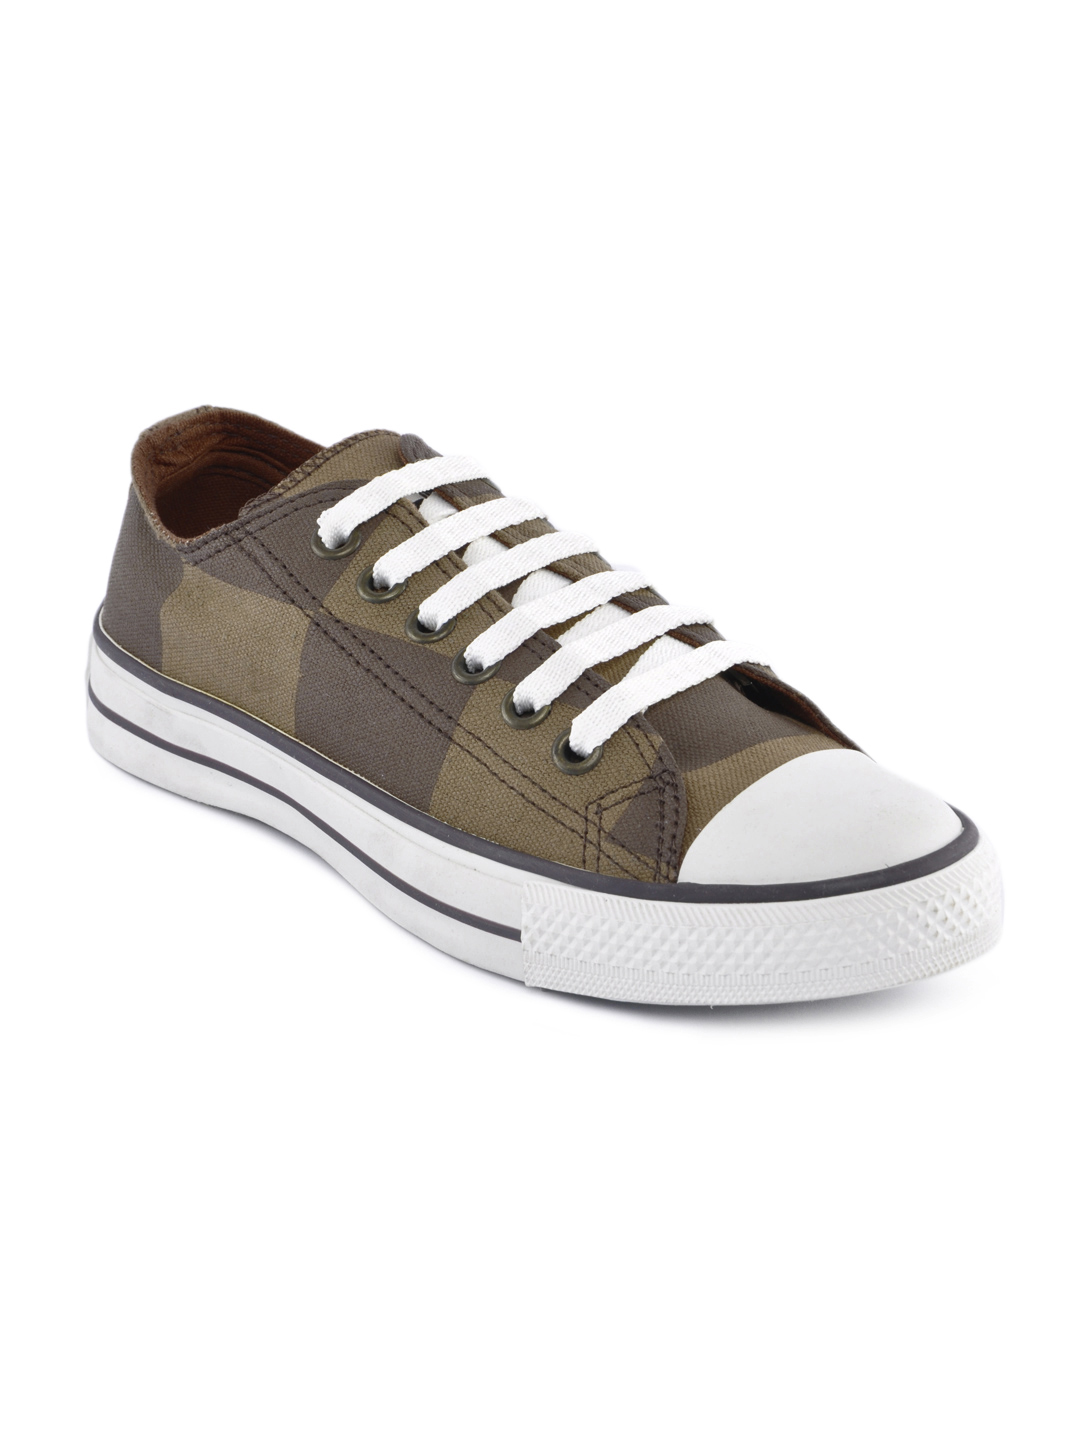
Converse Unisex Brown Big Checks  Casual Shoes
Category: Footwear / Shoes / Casual Shoes
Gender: Unisex
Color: Brown
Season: Fall 2011
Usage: Casual